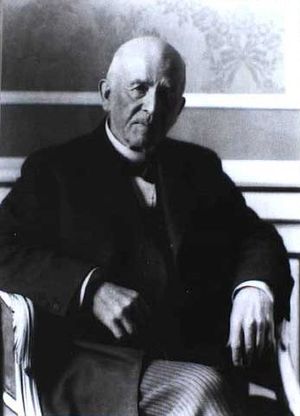
V.A. Falbe-Hansen
Vigand Andreas Falbe-Hansen f. Vigant var en dansk konferensråd, nationaløkonom, dr.jur., professor og politiker, broder til litteraturforskeren Ida Falbe-Hansen.